Backcountry snowboarding

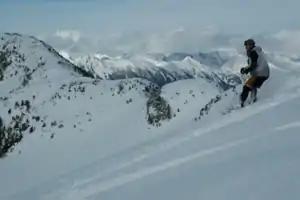
A backcountry snowboarder.

Backcountry snowboarding is snowboarding in a sparsely inhabited rural region over ungroomed and unmarked slopes or pistes in the backcountry, frequently amongst trees ("glade boarding"), usually in pursuit of fresh fallen snow, known as powder. Often, the land and the snow pack are not monitored, patrolled, or maintained. Fixed mechanical means of ascent such as ski lifts are typically not present, but alternative means such as splitboarding, hiking, snowshoeing and helicopters ("heliskiing") are sometimes used to reach the mountain's peak.